Shadow of Intent

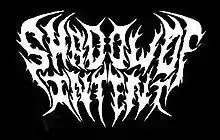
Logo of the band in their first two albums

Shadow of Intent is an American deathcore band from Connecticut. They formed in 2013 as a "Halo"-themed studio project by Ben Duerr and Chris Wiseman. They are not signed to a label and have released all their albums independently. They have released five studio albums to date, along with two instrumental versions of previous releases, and a deluxe album. Their fifth studio album, Imperium Delirium, was released on June 27, 2025.